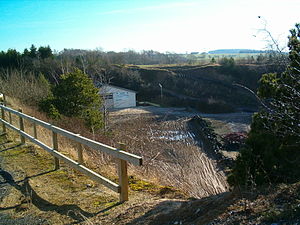
Lågerupbanen
Motorcrossbanen.
Motocrossanlæg i Lågerup, Sydøstlolland
Lågerupbanen er en motocrossbane i en tidligere grusgrav få hundrede meter nord for landsbyen Lågerup på Sydøstlolland